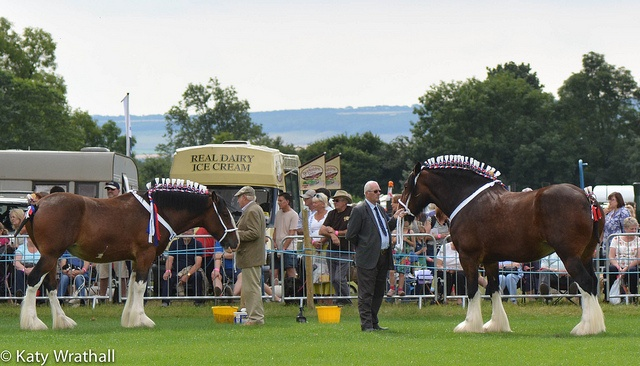
Many people and some horses on a field.
Two large, muscular work horses being judge in a competition with an onlooking crowd.
Two beautiful horses are being shown at a horse show.
Two Clydesdale horses at a fair near an ice cream truck.
People gathered to watch a contest involving horses